Lisa Nowak

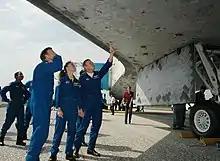
The underside of the shuttle is badly charred

After "Discovery" docked with the ISS, Wilson and Nowak used the Canadarm to unload the Italian-built "Leonardo" Multi-Purpose Logistics Module (MPLM). The of equipment and supplies it contained included the Minus Eighty Lab Freezer for use in scientific experiments and a Oxygen Generation System to allow the ISS to support up to six crew members. Nowak carried out her assigned tasks, but other crew members noted a reluctance to assist with tasks that were not assigned to her and for which she had not trained.